L'Umbracle

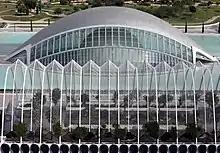
View of "L'Umbracle" with "L'Hemisfèric" behind it

L'Umbracle, part of the "Ciutat de les Arts i les Ciències" (City of Arts and Sciences) complex in Valencia, Spain, is a sculpture garden and landscaped walk with plant species indigenous to Valencia (such as rockrose, "lentisca", rosemary, honeysuckle, bougainvillea and palm trees). It harbors in its interior "The Walk of the Sculptures", an outdoor art gallery with sculptures from contemporary artists (Miquel of Navarre, Francesc Abbot, Yoko Ono and others). The Umbracle is a space that is a home to numerous sculptures surrounded by nature. It was designed by Santiago Calatrava as an entrance along the southwestern edge to the City of Arts and Sciences and as a cover over its car park. L'Umbracle was completed in 2001.